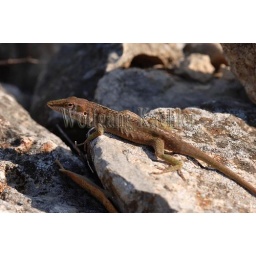
Usa, texas, hill country near hunt, green anole on rock